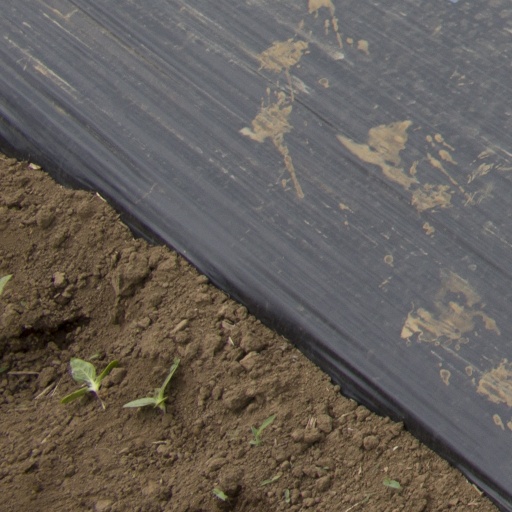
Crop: Jerusalem artichoke